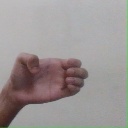
अक्षर: ख